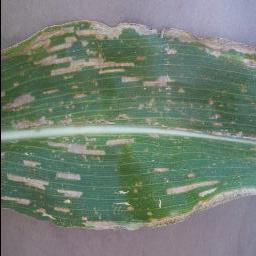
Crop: corn
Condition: (maize)_cercospora_spot_gray_spot